ASARCO

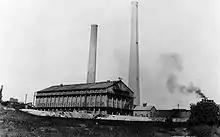
ASARCO lead smelter in Murray, Utah; January 1, 1922

ASARCO was founded in 1888 as the American Smelting and Refining Company by Henry H. Rogers, William Rockefeller, Adolph Lewisohn, Robert S. Towne, Anton Eilers, and Leonard Lewisohn. From 1901 to 1959, American Smelting and Refining was included in the Dow Jones Industrial Average.